Grassy Lick Run

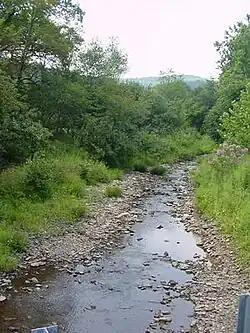
Grassy Lick Run in Kirby

Grassy Lick Run is a tributary stream of the North River, itself a tributary of the Cacapon River, making it a part of the Potomac River and Chesapeake Bay watersheds. Grassy Lick Run flows south through the community of Kirby.